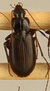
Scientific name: Calathus advena
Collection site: Rocky Mountains NEON (RMNP), plot RMNP_014